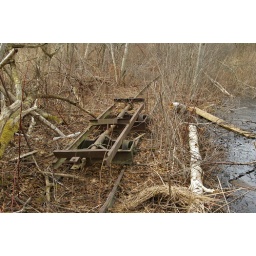
Abandoned Erie Peat Railway in the Wainfleet Bog. View of abandoned peat carrying box car remains